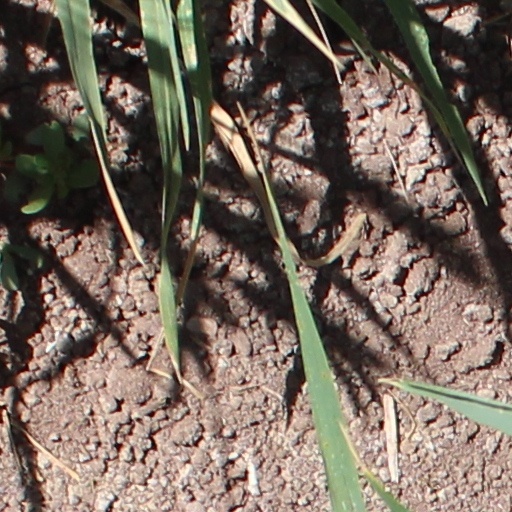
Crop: wheat